Oberägeri

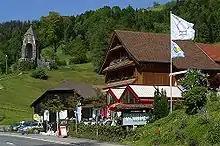
Monument to the Battle of Morgarten

Oberägeri first appears in historical documents in 1150 as "Agregia". In 1538 it was mentioned as "Ober Egere".